Newtown St Boswells

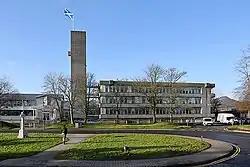
Scottish Borders Council Headquarters

Roxburghshire County Council established offices at Newtown St Boswells in 1896, and subsequently moved its meeting place there from Jedburgh in 1930. A large new building was added to the site in 1968. From 1975 to 1996, the offices served as the administrative centre for Borders Regional Council. Since the 1996 the offices have been the headquarters of Scottish Borders Council and known as the Council Headquarters.